Fauna of Nevada

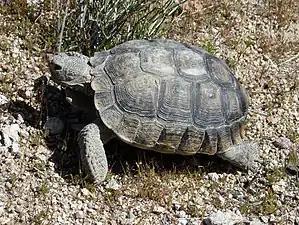
The desert tortoise is a native of the Mojave Desert in Southern Nevada.

More than 52 registered species of reptiles live in Nevada, where 12 are considered venomous and an additional 6 are considered dangerous. Venomous species of snakes include the sidewinder, western diamondback and Great Basin rattlesnakes. Other species of reptiles include the venomous Gila monster, northern desert horned lizard, sagebrush lizard, leopard lizard, western fence lizard, short-horned lizard and the Nevadan official state reptile: the threatened desert tortoise.